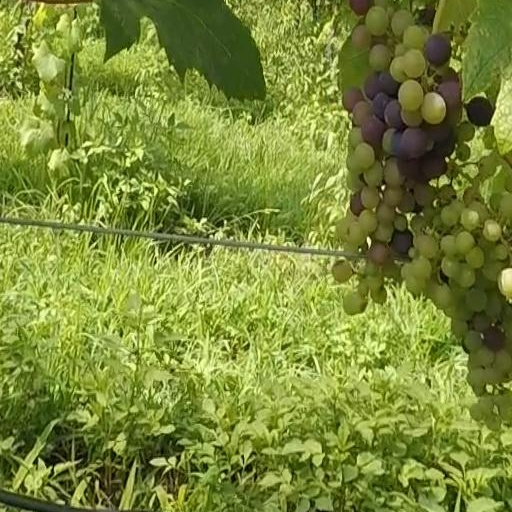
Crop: grape